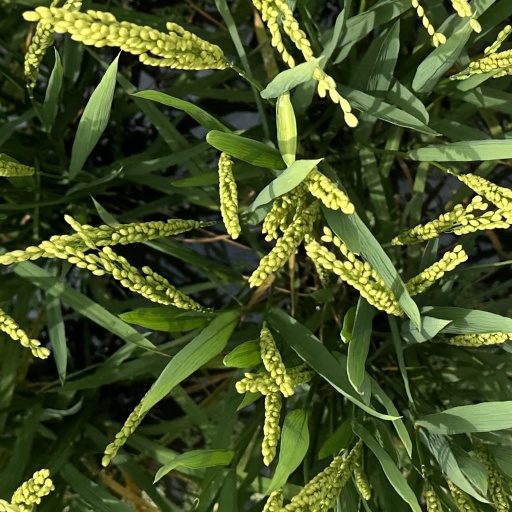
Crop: rice